John Michael Skipper

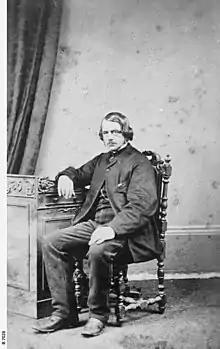
Skipper in 1963

John Michael Skipper (1815–1883) was an English and South Australian artist and solicitor. He was the eldest son of solicitor John Skipper and Jane, whose brother was artist James Stark.